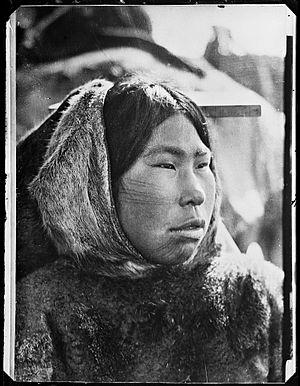
Les Inuits Netsilik, ou Netsilikmiut, qui vivent dans la région de Pelly Bay et dans le nord de l’île de Baffin, ont été le dernier peuple de l'Arctique à rencontrer des missionnaires, au début du XXᵉ siècle ; ils ont donc été les derniers à faire l’apprentissage de l’écriture syllabique de l'Inuktitut, qu’ils ont adoptée au cours des années 1920.